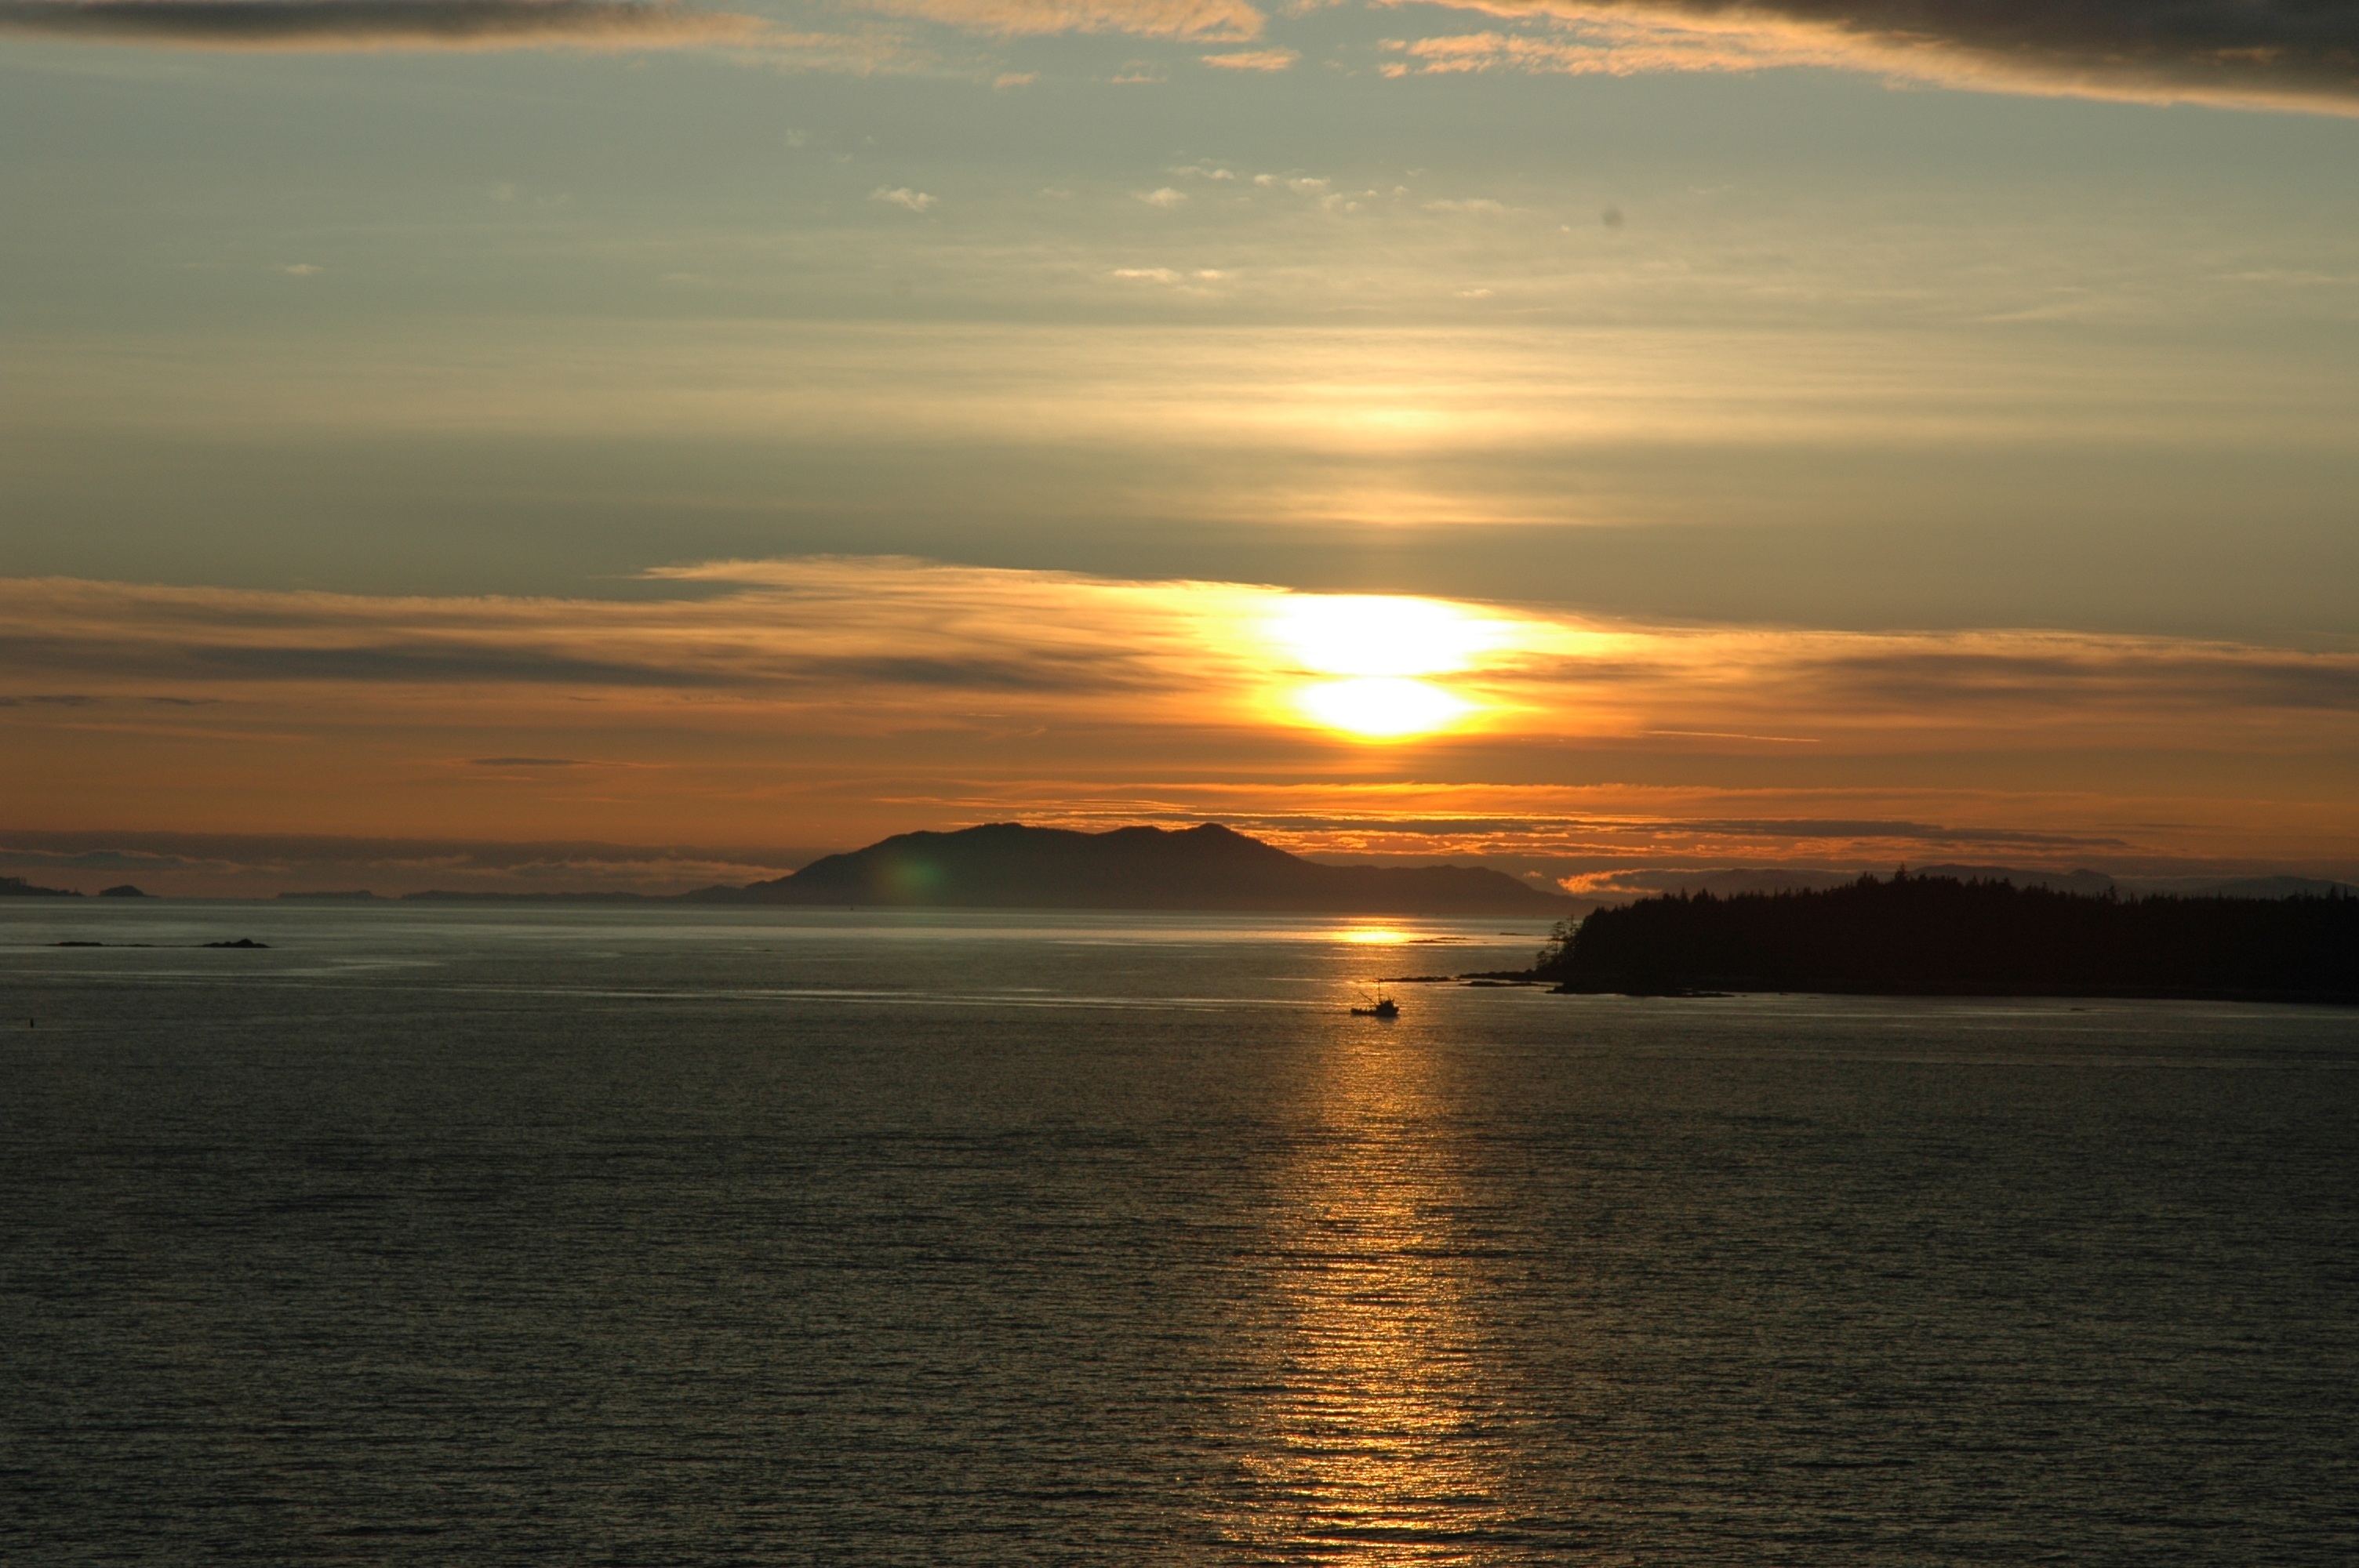
beach, sea, coast, ocean, horizon, cloud, sky, sun, sunrise, sunset, boat, sunlight, morning, dawn, dusk, evening, reflection, fishing, bay, alaska, afterglow